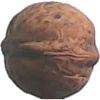
Label: walnut